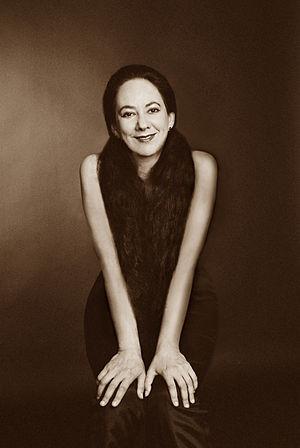
Mitzi Meyerson est une claveciniste américaine, née dans une famille de musicien à Chicago.